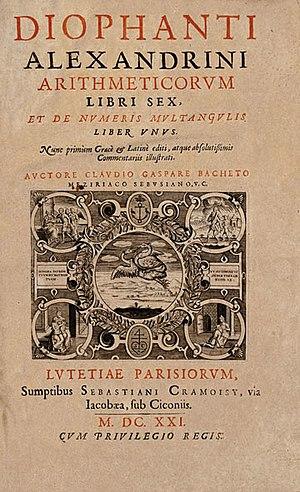
En algèbre, une inconnue est un élément constitutif d'une question de même nature qu'une équation. L'inconnue permet de décrire une propriété vérifiée par une ou plusieurs valeurs qui prendraient la place de cette inconnue, ces valeurs étant souvent des nombres. Dans le cas d'une équation, une bonne réponse est une valeur pour laquelle, quand on la substitue à l'inconnue, l'égalité est vérifiée. Cette réponse prend le nom de solution. L'inconnue est aussi utilisée dans d'autres situations comme une inéquation. Un problème peut comporter plusieurs inconnues, mais chacune d'entre elles est exprimée sous la forme d'un seul et unique symbole.
Les Arithmétiques est une œuvre mathématique en grec due à Diophante d'Alexandrie, qui a eu une grande influence dans l'histoire des mathématiques. Elle aurait été écrite au IIIᵉ siècle de notre ère, selon l'hypothèse la plus courante chez les historiens, mais elle est difficile à dater. Elle se présente comme une liste de problèmes résolus, de nature que l'on pourrait qualifier aujourd'hui d'arithmétique ou algébrique : les problèmes se traduisent par des équations polynomiales portant sur des nombres rationnels positifs.
Traditionnellement, la théorie des nombres est une branche des mathématiques qui s'occupe des propriétés des nombres entiers. Plus généralement, le champ d'étude de cette théorie concerne une large classe de problèmes qui proviennent naturellement de l'étude des entiers. La théorie des nombres occupe une place particulière en mathématiques, à la fois par ses connexions avec de nombreux autres domaines, et par la fascination qu'exercent ses théorèmes et ses problèmes ouverts, dont les énoncés sont souvent faciles à comprendre, même pour les non-mathématiciens. C'est ce qu'exprime la citation suivante, de Jürgen Neukirch :
En mathématiques et plus précisément en théorie algébrique des nombres, l’arithmétique modulaire est un ensemble de méthodes permettant la résolution de problèmes sur les nombres entiers. Ces méthodes dérivent de l’étude du reste obtenu par une division euclidienne.